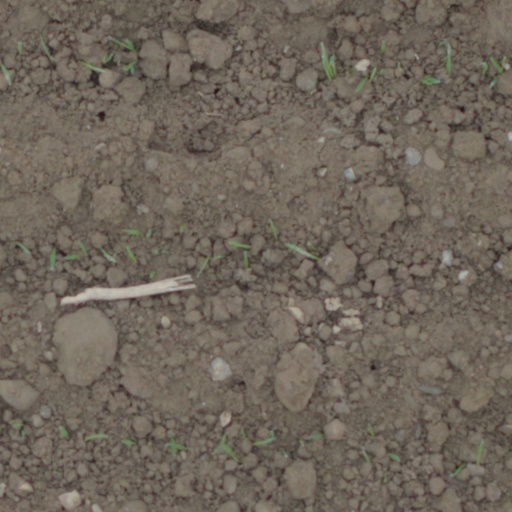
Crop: wheat